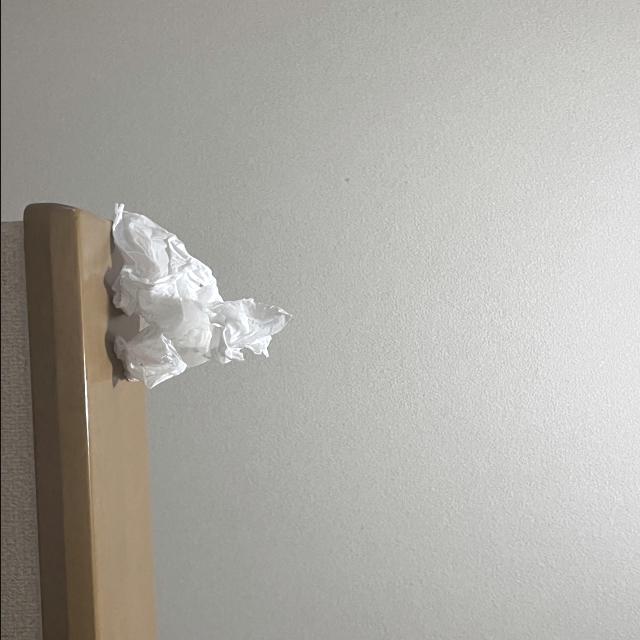
Label: tissues